University Hospital Monklands

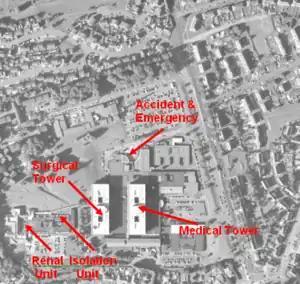
Monklands Hospital aerial view circa 1980

Collectively, Airdrie, Coatbridge, and their surrounding villages were once referred to as "Monklands". Monklands District Council was the local government district until the abolition of the two-tier local government system and creation of unitary authorities in 1996 with the passing of the Local Government (Scotland) Act 1973.